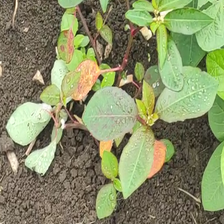
Weed species: Moti_dudhi(Euphorbia_geneculata_L)